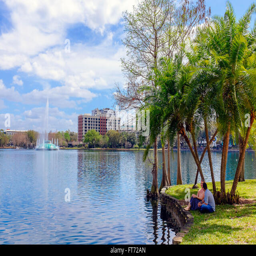
man and woman sitting at the water 's edge